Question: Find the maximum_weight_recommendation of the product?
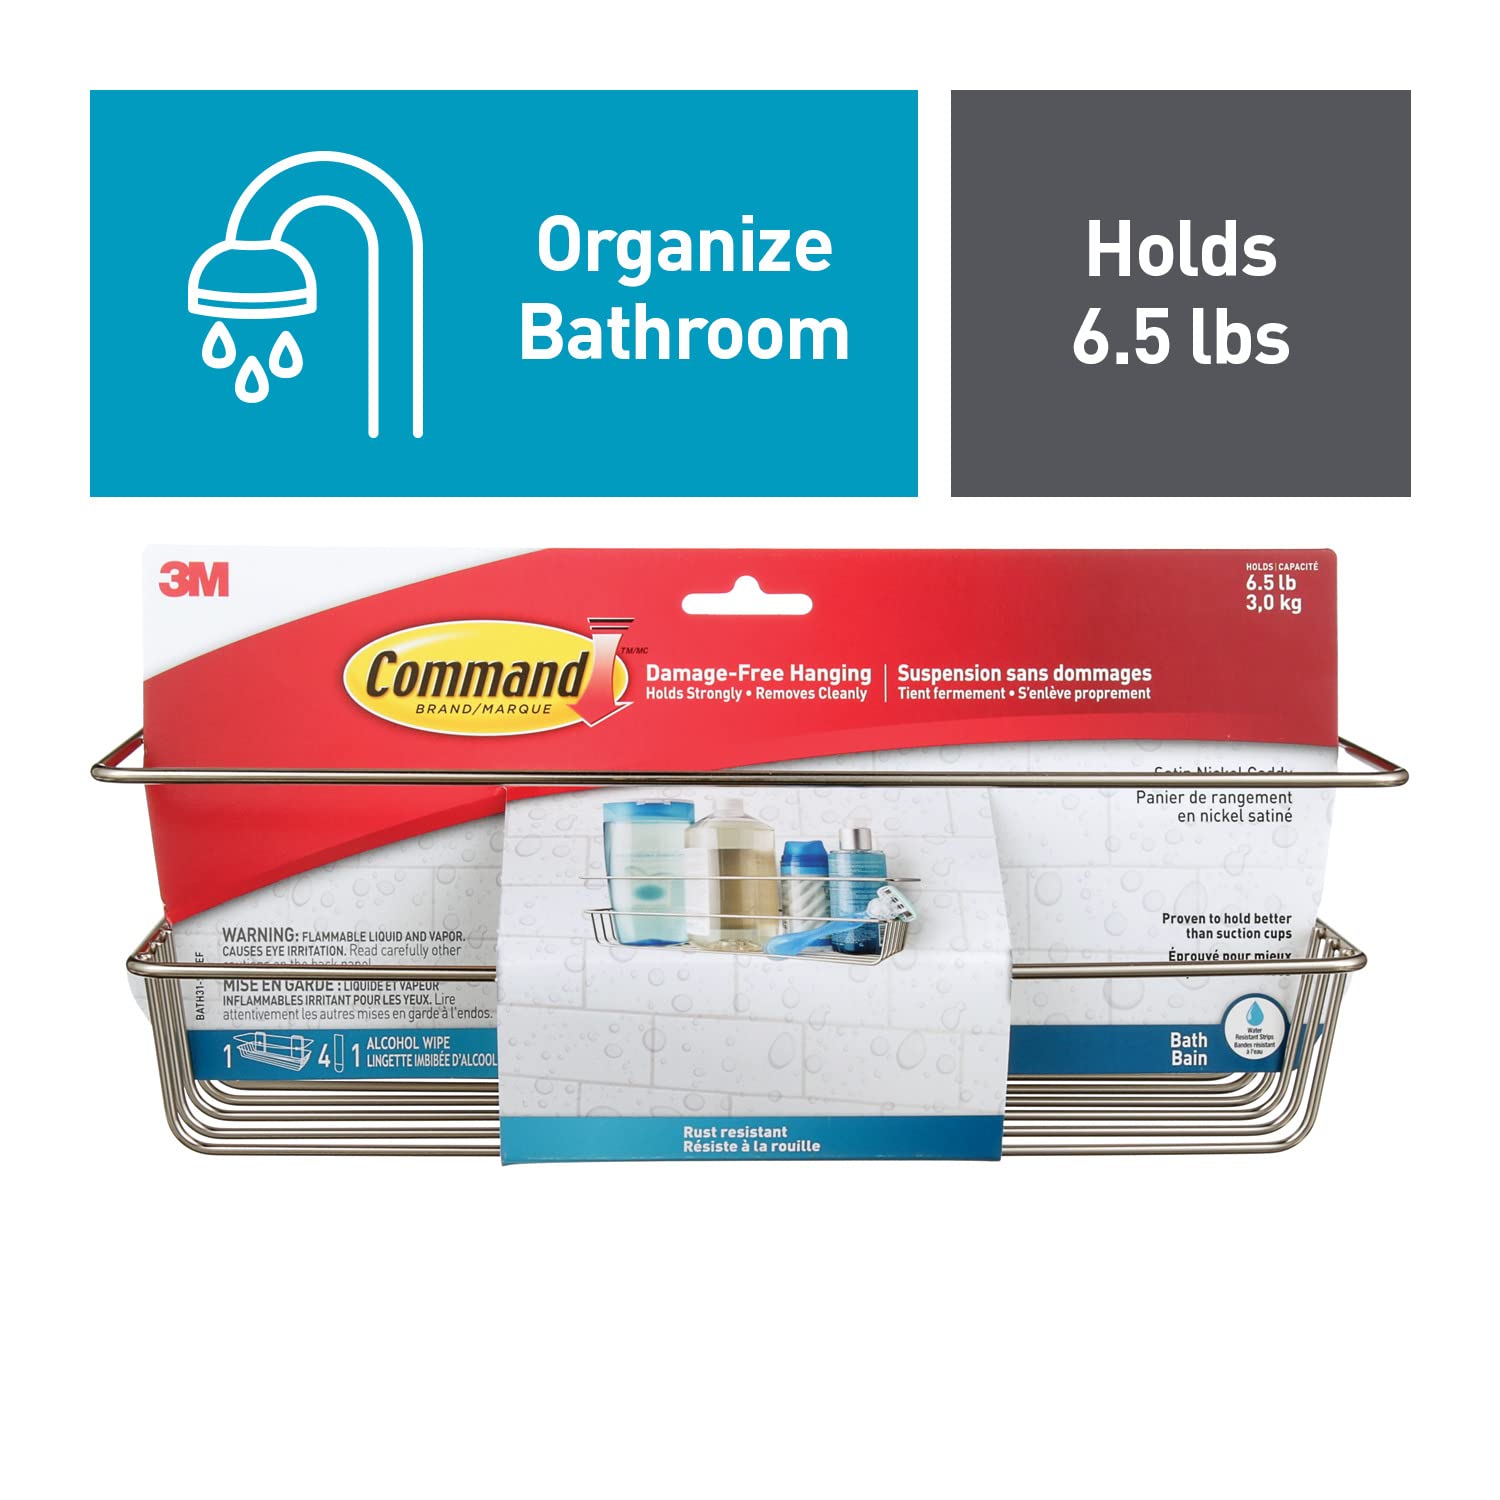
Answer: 6.5 pound